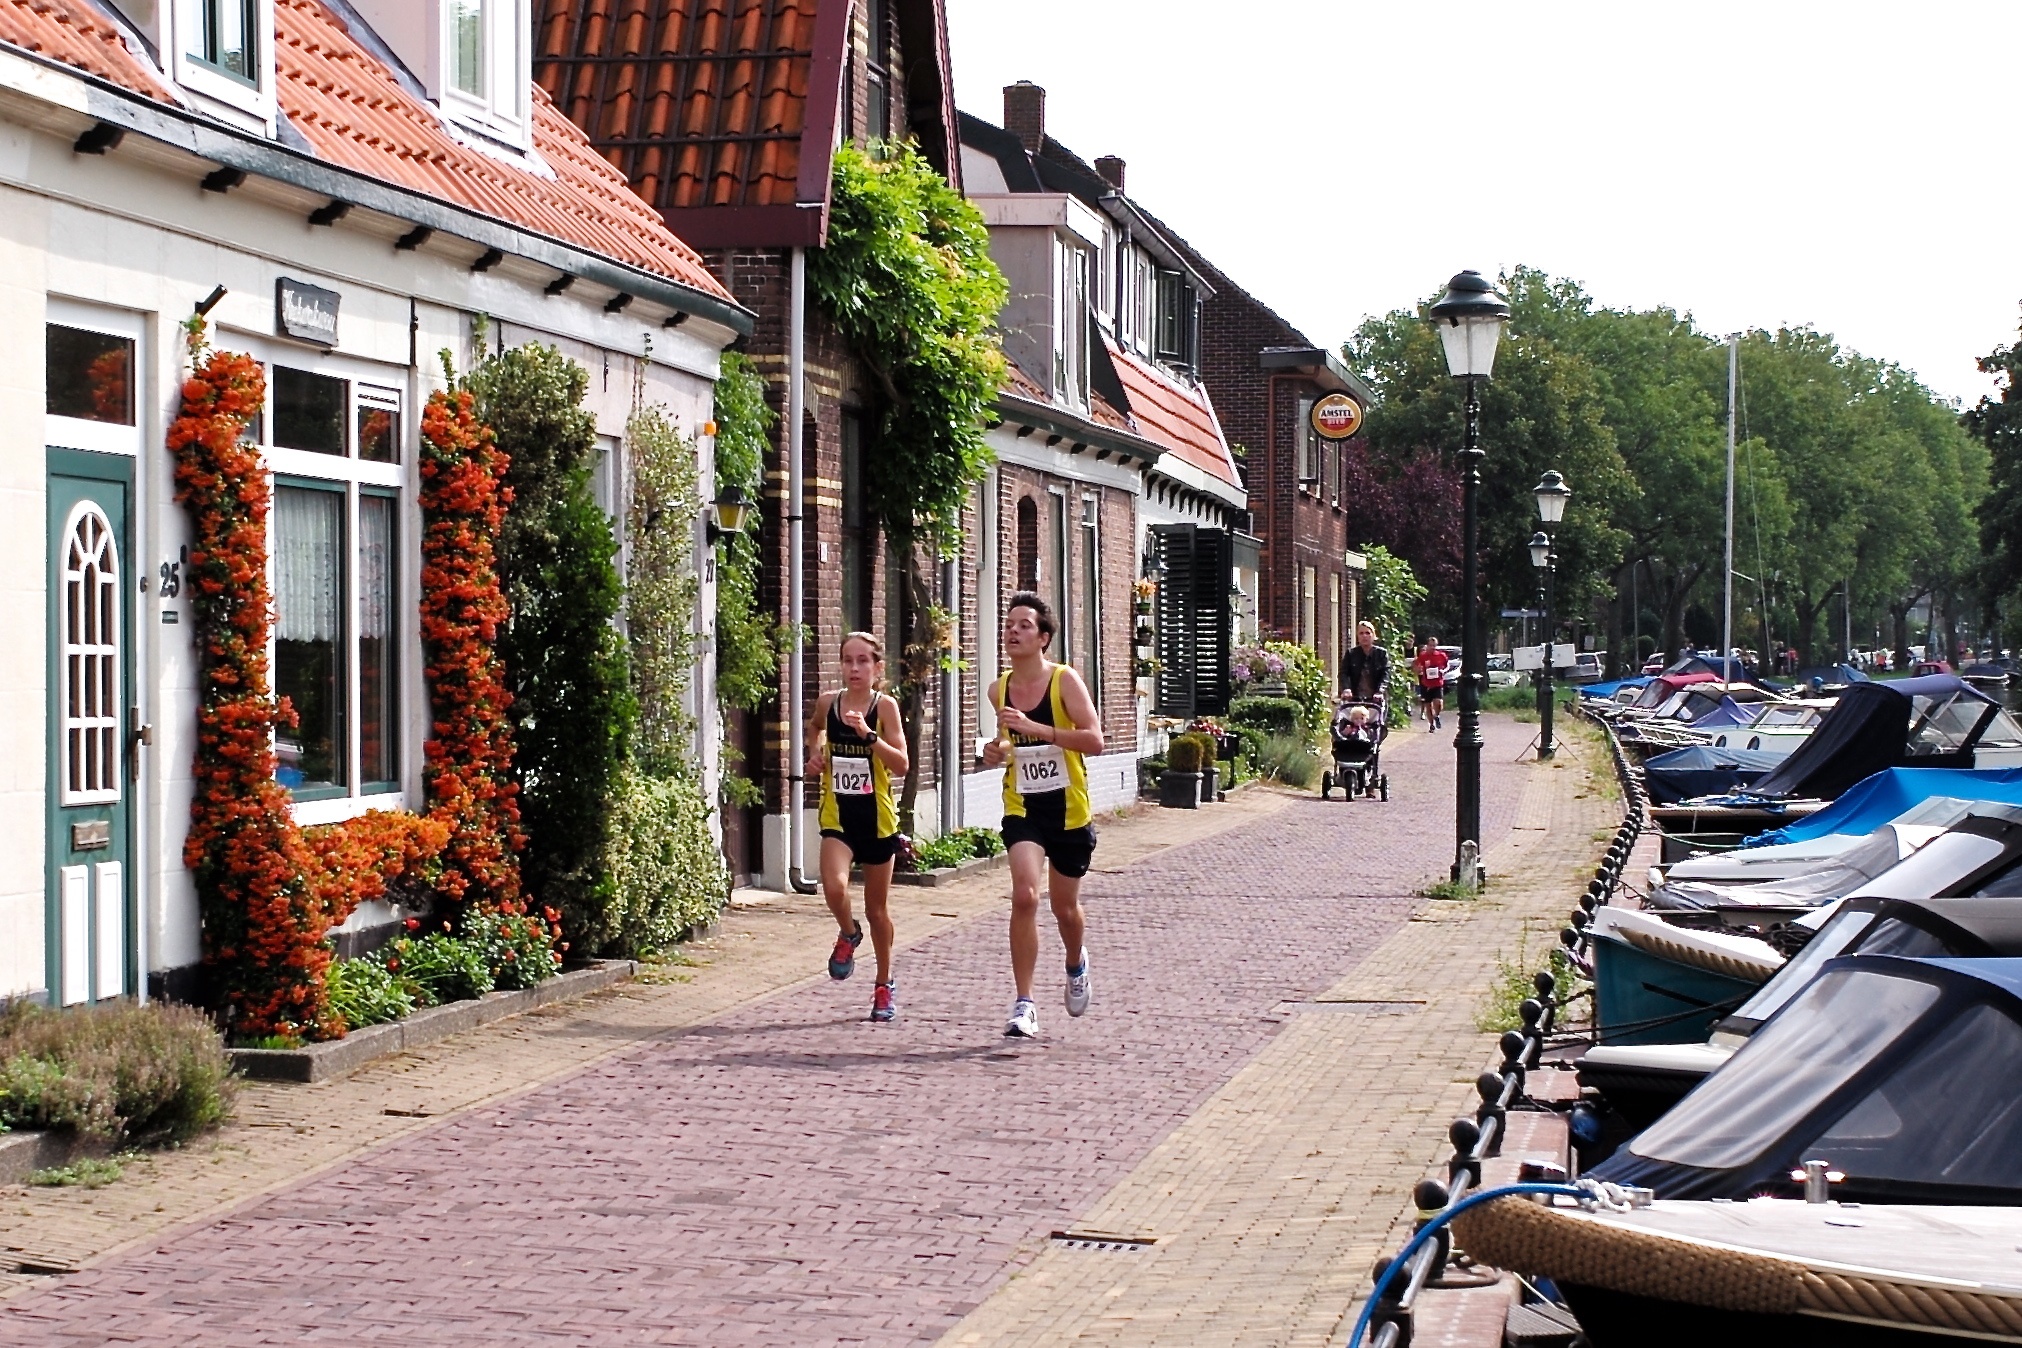
pedestrian, road, sport, street, town, country, walkway, vacation, village, high, runner, cross, tourism, waterway, holland, hague, netherlands, girls, m, american, team, infrastructure, boys, school, runners, 28, f2, junior, leica, 240, summicron, voorschoten, varsity, xc, atheltics, vlietloop, neighbourhood, residential area